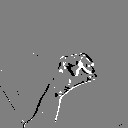
ASL letter: o